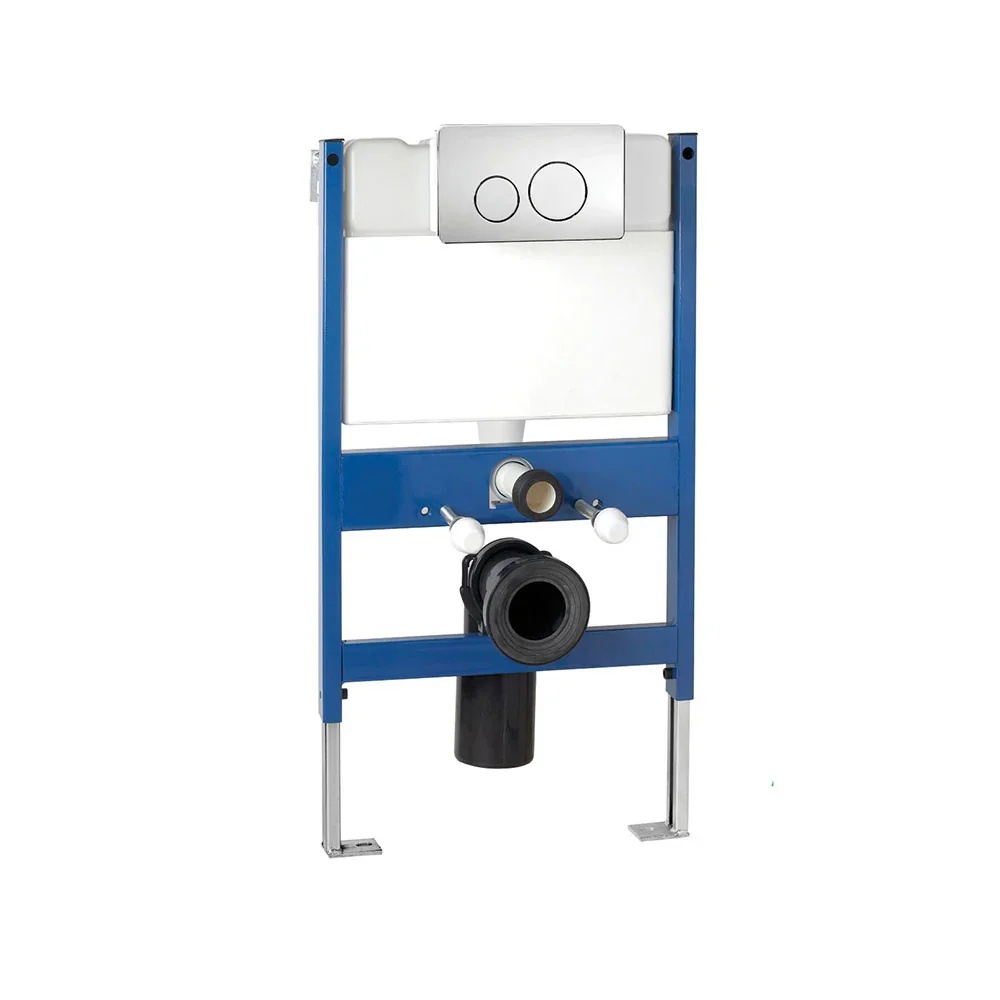
Imex Reduced Height Wall Hung WC Bowl Frame System with Front Mounted Chrome Dual Flush Plate - CF02FRONT
Imex Reduced Height Wall Hung WC Bowl Frame System with Front Mounted Chrome Dual Flush Plate - CF02FRONT Discover the quality and innovation behind every Imex product. Designed for professionals and DIY enthusiasts alike, Imex products are built to deliver outstanding performance, durability, and accuracy. Whether you're tackling a large-scale project or handling day-to-day tasks, you can trust Imex to provide tools and equipment that work as hard as you do. Crafted with high-grade materials and engineered to meet rigorous standards, every Imex product combines smart design with real-world functionality. From advanced measuring technology to tough jobsite tools, Imex helps you get the job done—efficiently and with confidence. Key Features: 3 year guarantee against manufacturing defects Space saving, neat appearance Easy clean, anti bacterial Vertical flush pipe can be shortened by up to 130mm Fully adjustable flush valve from 2 litres+ WRAS Approved
Brand: Imex
Category: Hardware > Plumbing > Plumbing Fittings & Supports > In-Wall Carriers & Mounting Frames > In-Wall Carriers